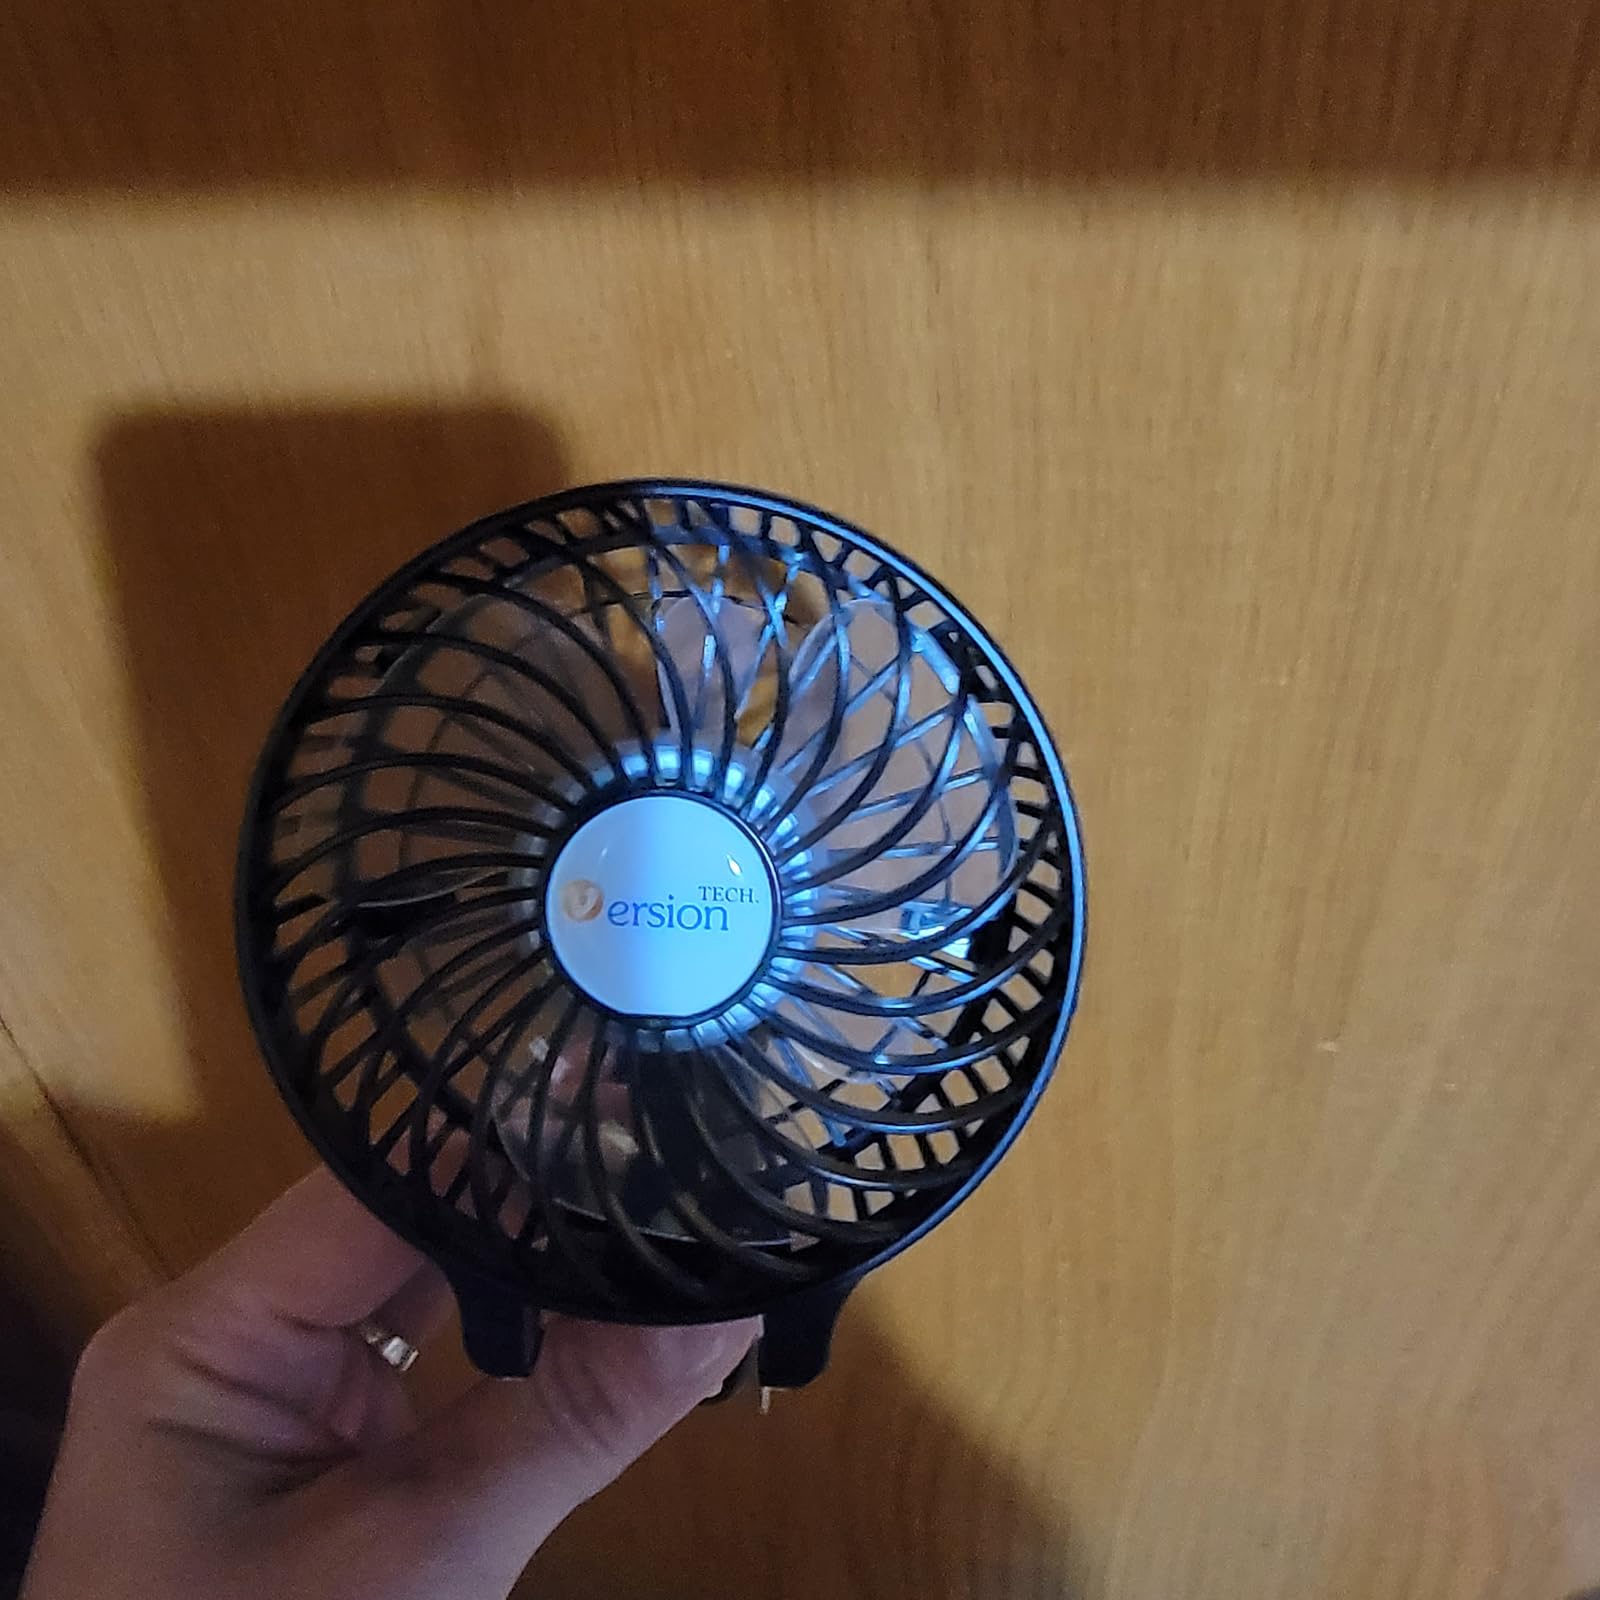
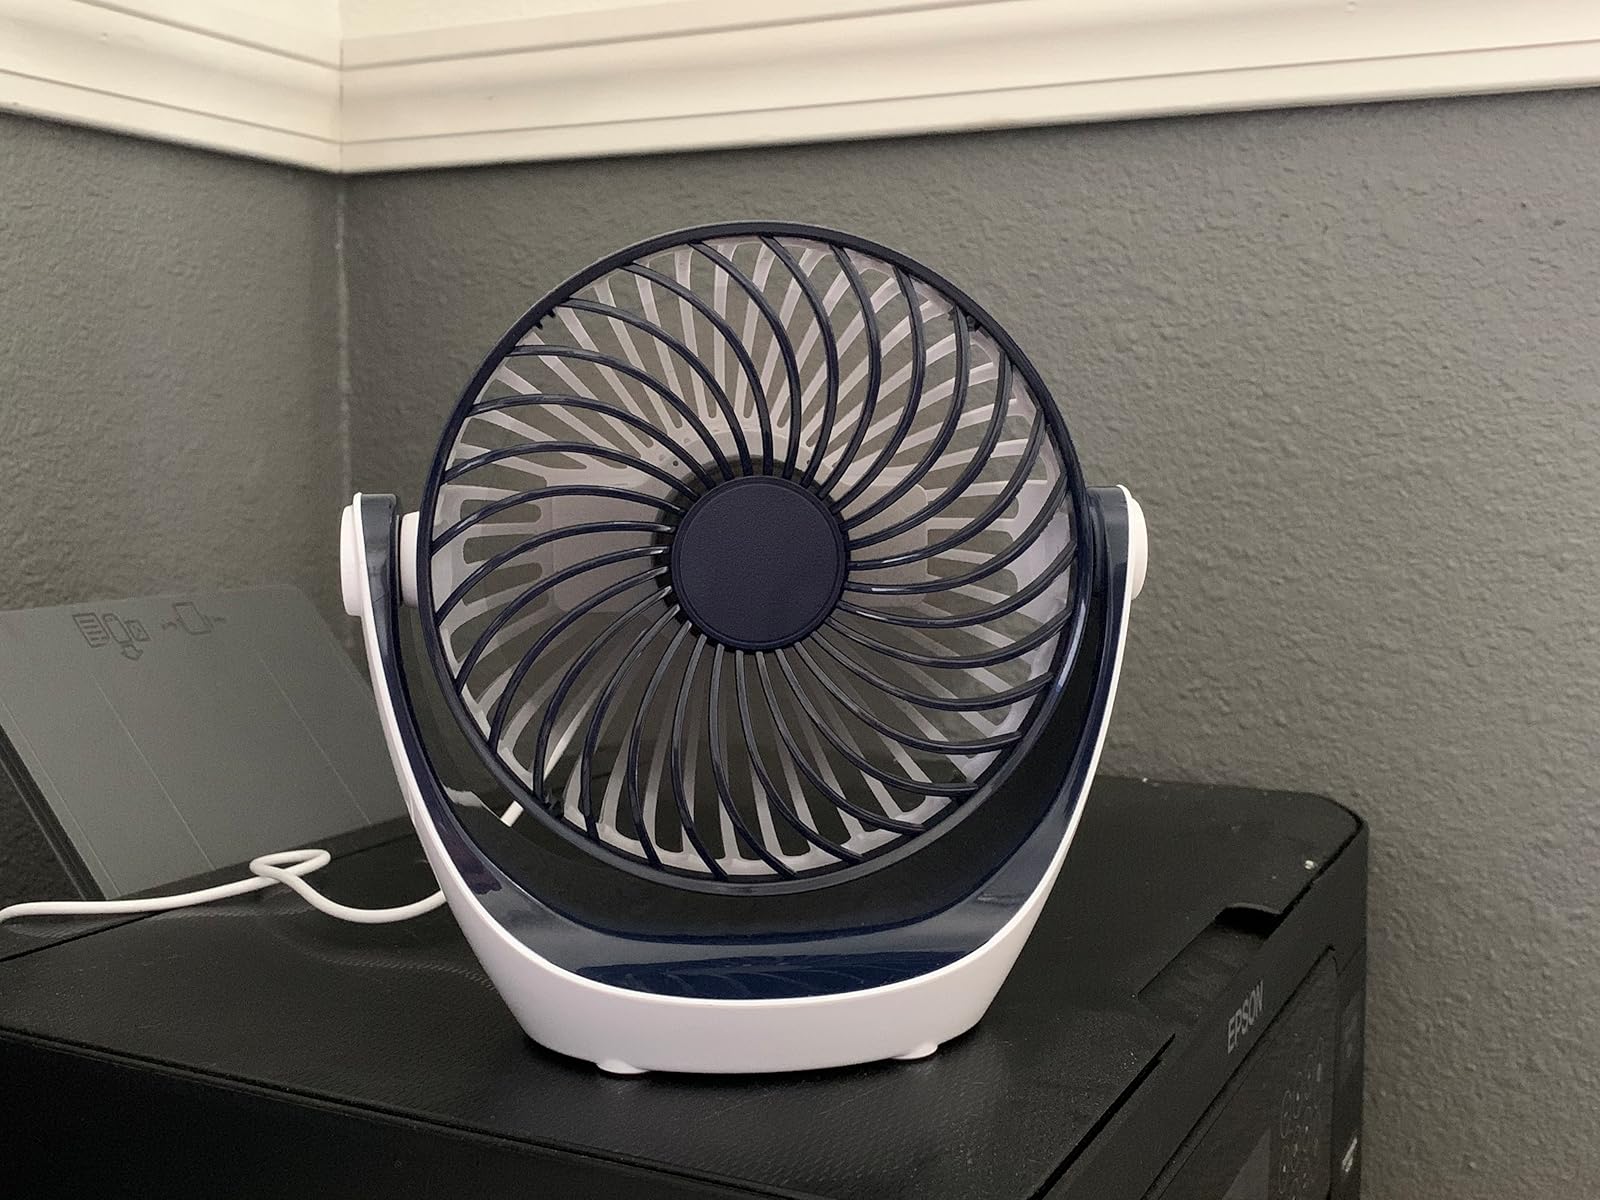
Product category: fan
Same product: no